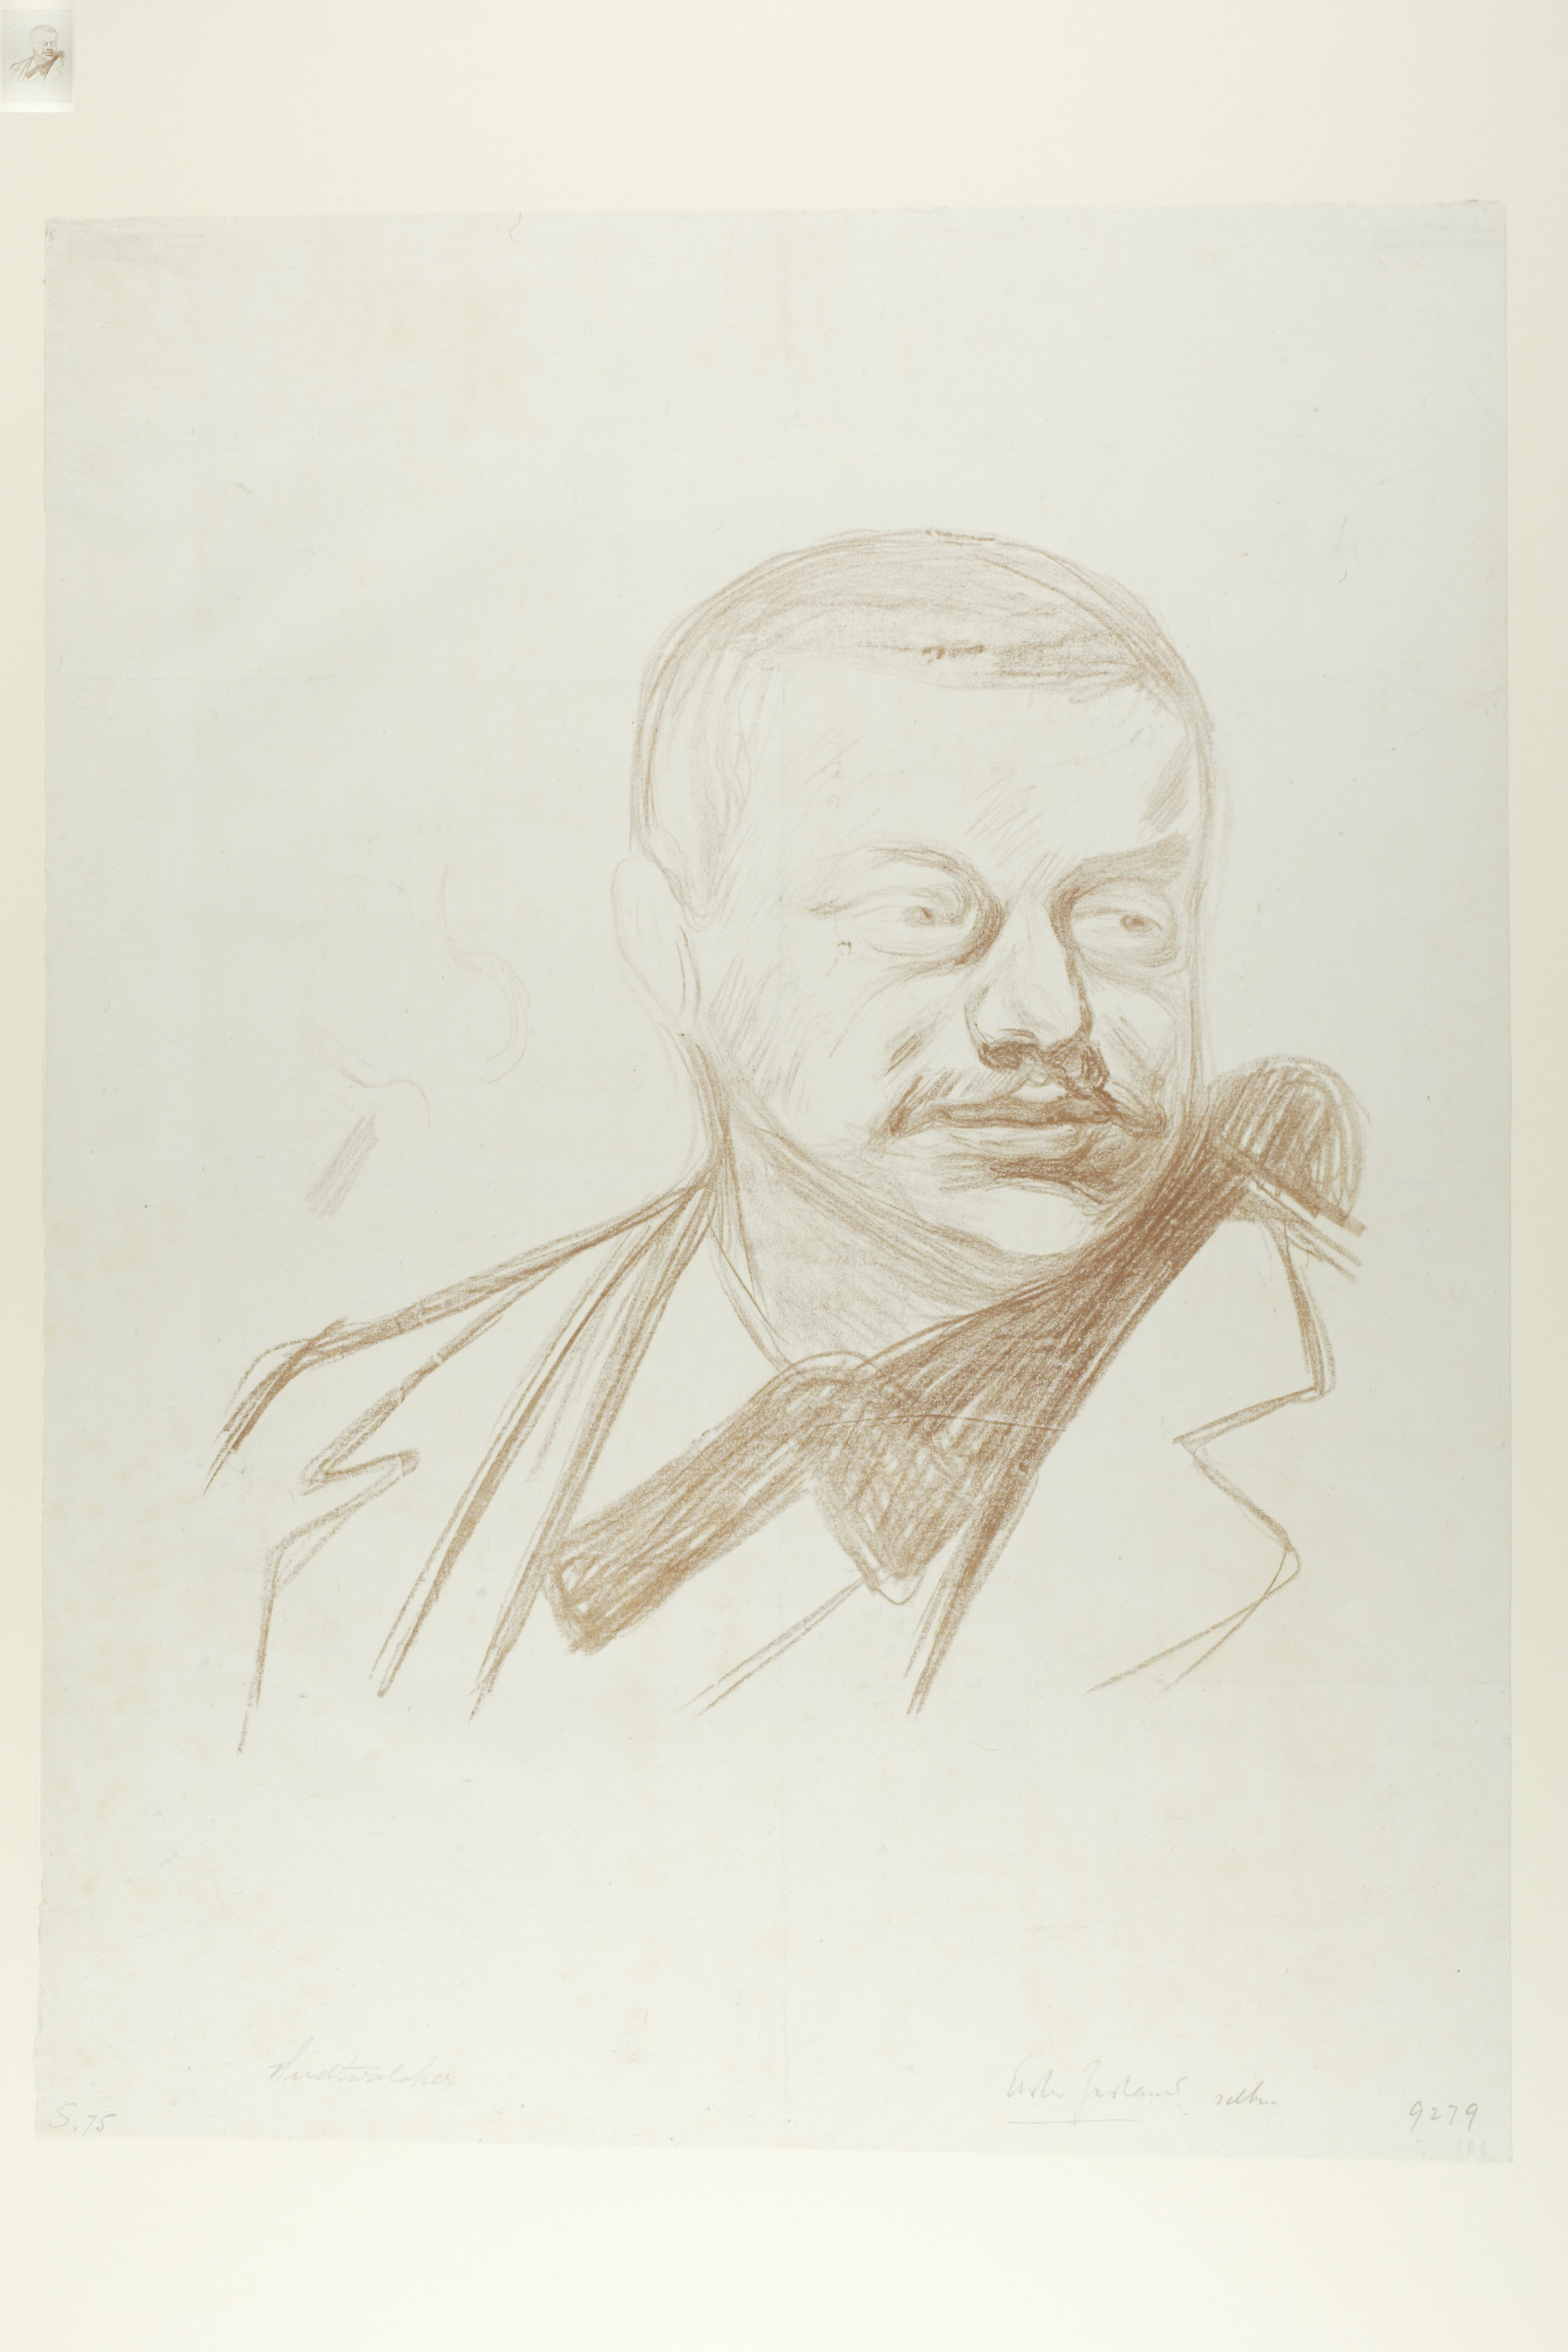
portrait, drawing, art, figure drawing, sketch, artwork, illustration, self portrait, visual arts